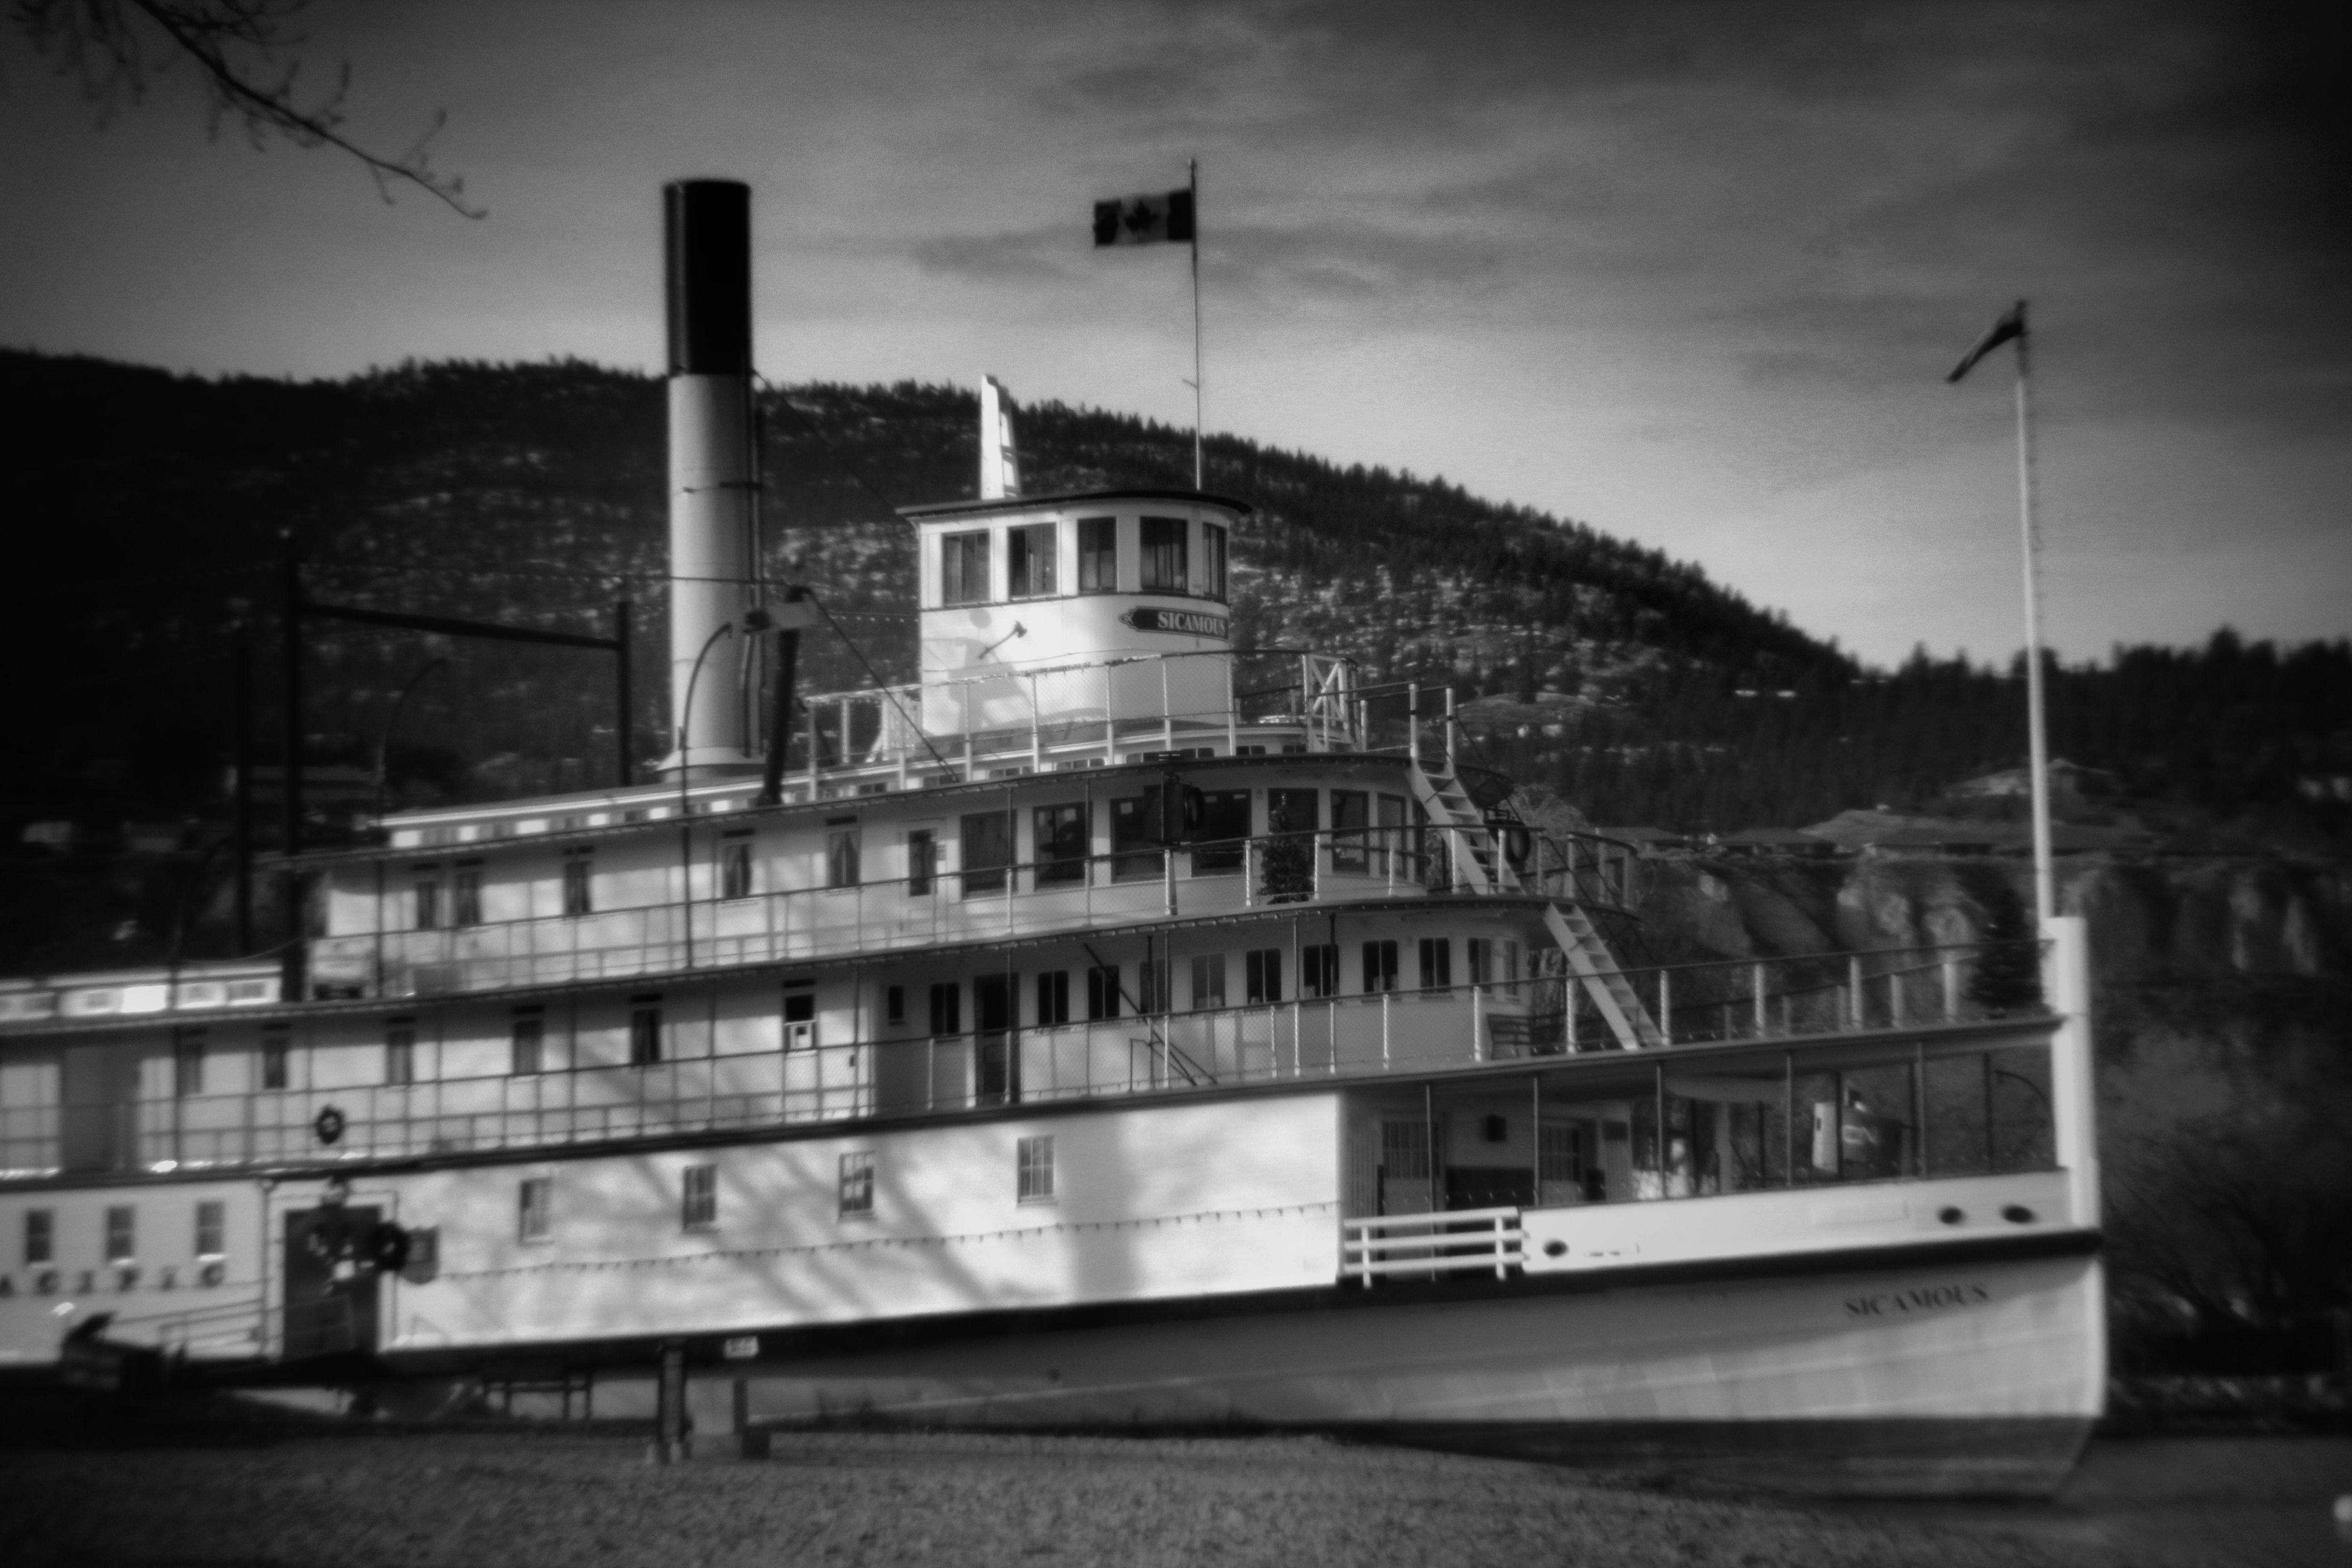
beach, black and white, white, boat, night, lake, vehicle, black, monochrome, waterway, bw, blackandwhite, canada, britishcolumbia, bc, okanagan, holgalens, sssicamous, steampaddler, watercraft, steamboat, ocean liner, monochrome photography